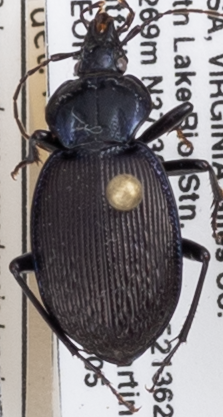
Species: Sphaeroderus stenostomus lecontei
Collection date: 2018-06-05
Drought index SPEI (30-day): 0.552
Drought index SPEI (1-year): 0.47
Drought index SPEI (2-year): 0.63